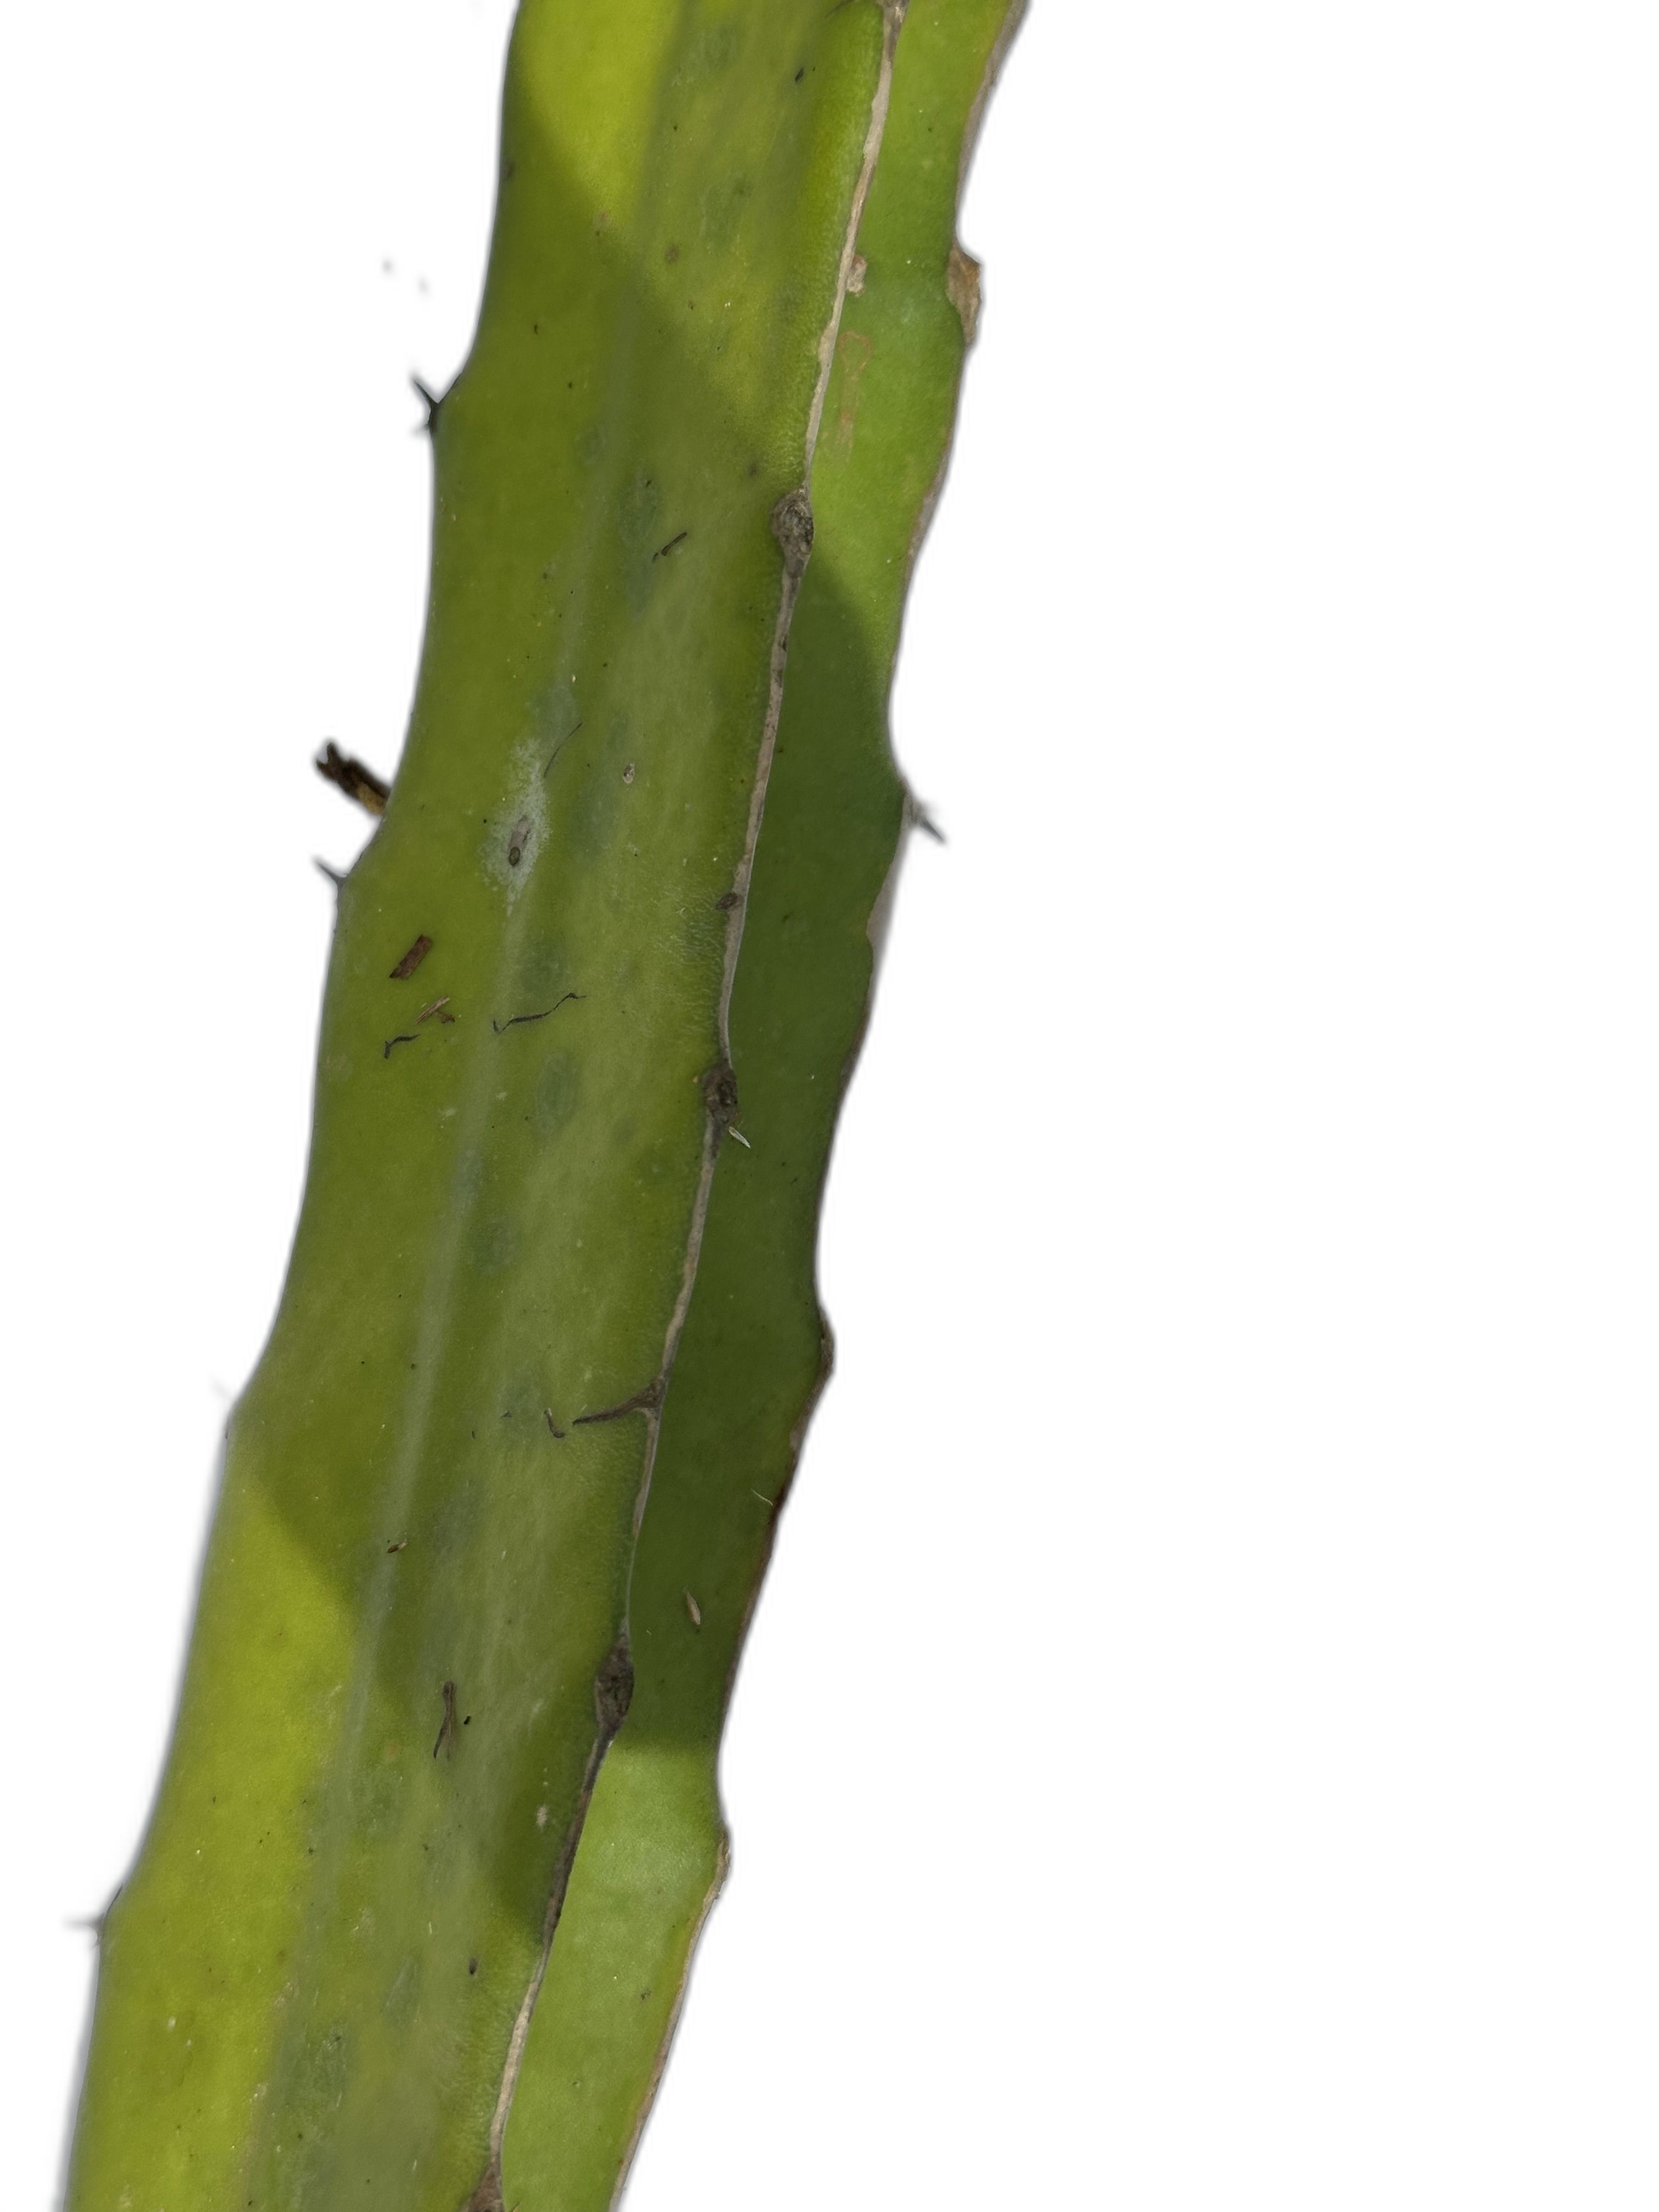
Label: Good leaf